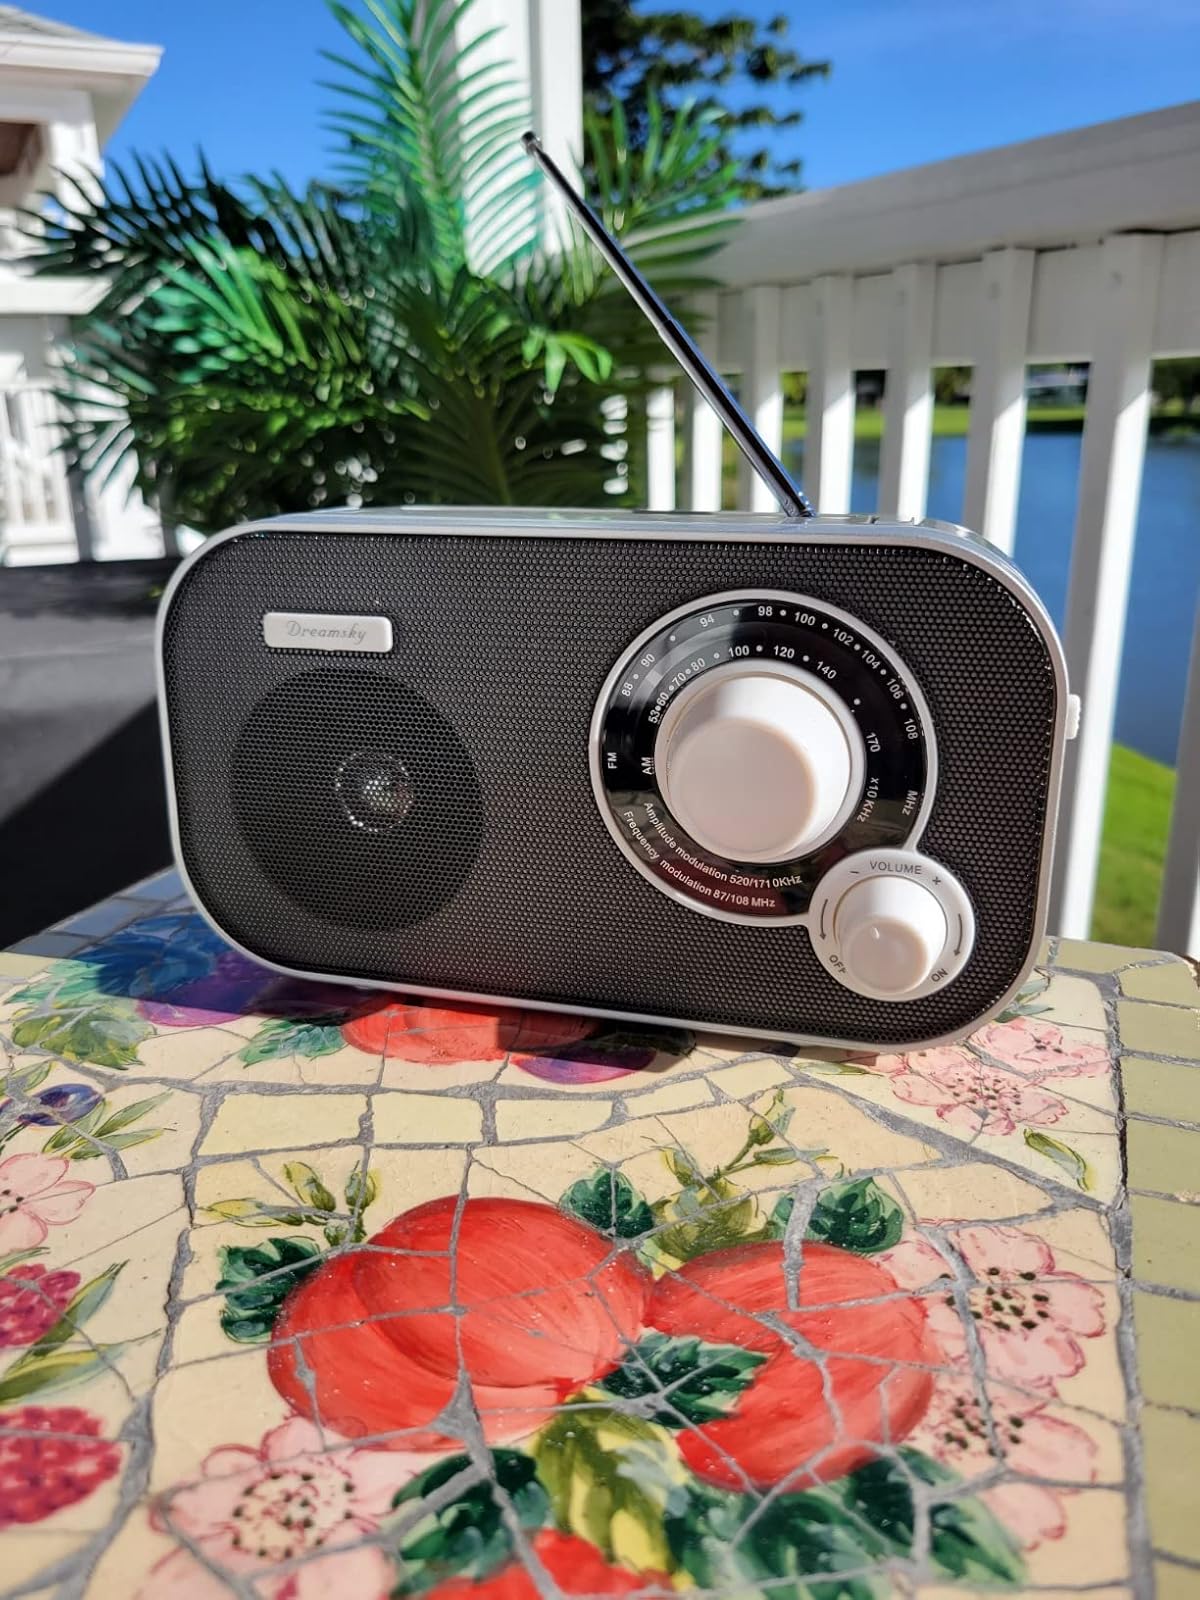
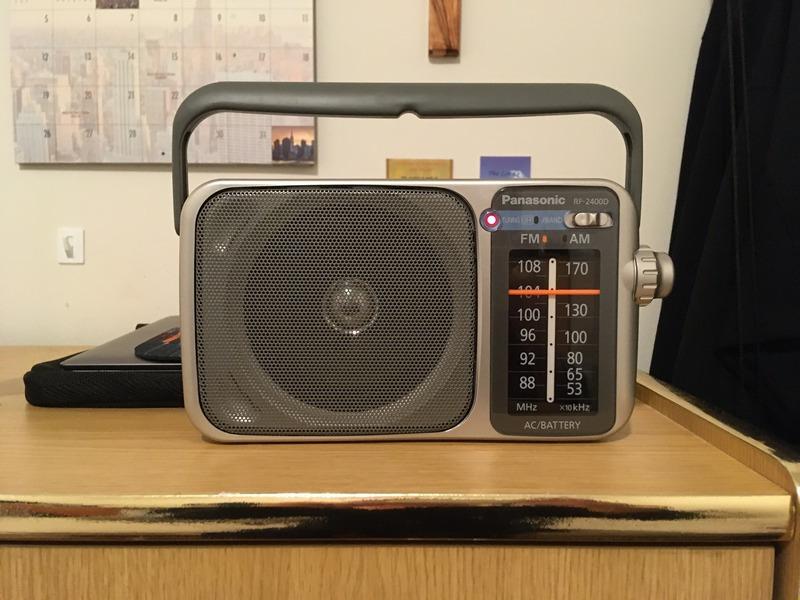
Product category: radio
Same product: no